Street Dogs

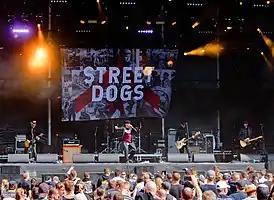
Street Dogs performing live 2018

Street Dogs is an American punk rock band from Boston, Massachusetts, formed in 2002 by former Dropkick Murphys singer Mike McColgan. The band disbanded in early 2020 after 17 years together but reunited again in 2024.